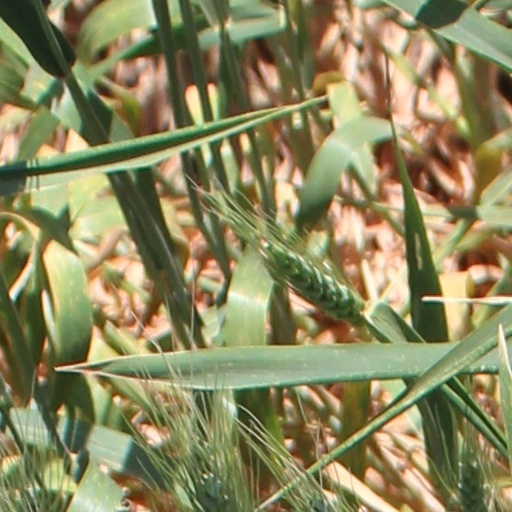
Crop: wheat